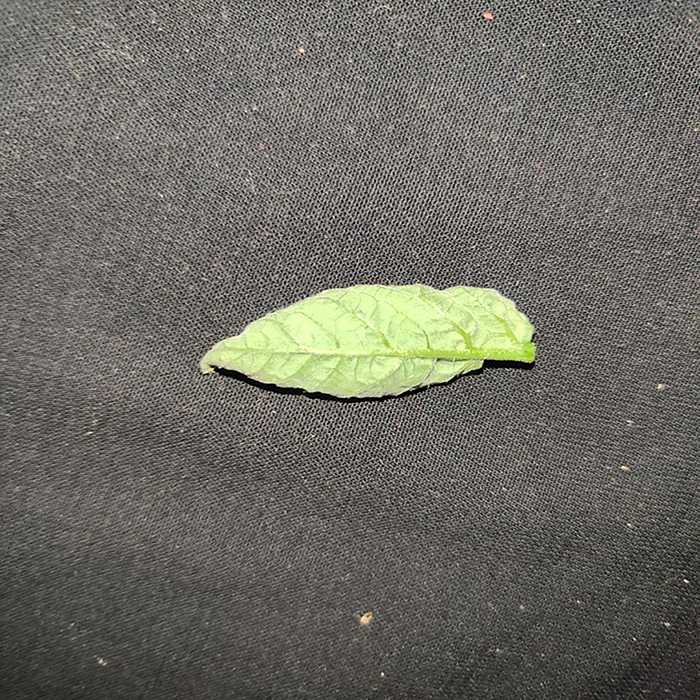
Plant: Tomato
Label: Tomato leaf curl virus